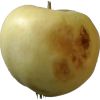
Label: Apple hit 1